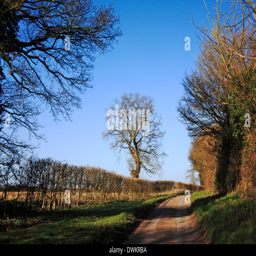
a quiet country road on a sunny winter day